Hermann Barrelet

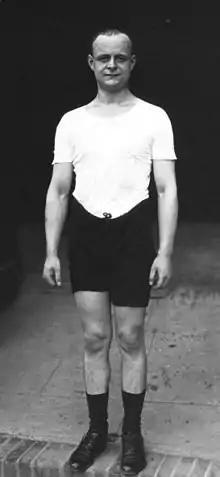
Barrelet in 1911

Hermann Joseph Barrelet de Ricou (25 September 1879 – 24 April 1964) was a Swiss-born French rower. He won gold medals in single sculls at the 1900 Summer Olympics and 1901 European Championships. Barrelet continued to compete in single sculls into his thirties, but had better achievements in team events, winning European titles in the men's eight (1909) and double sculls (1913, with Anatol Peresselenzeff).